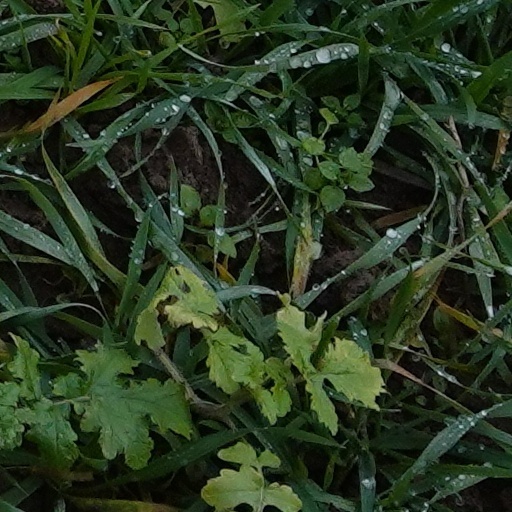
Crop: wheat